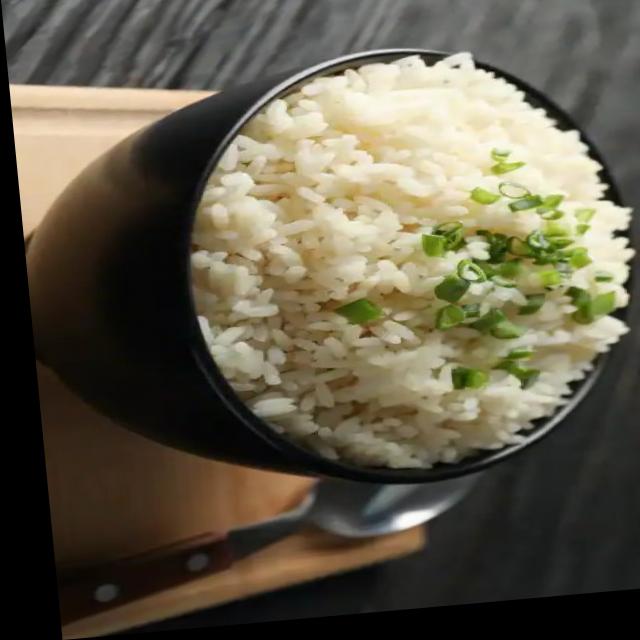
Dish: white_rice